Describe the emotion expressed in this image:  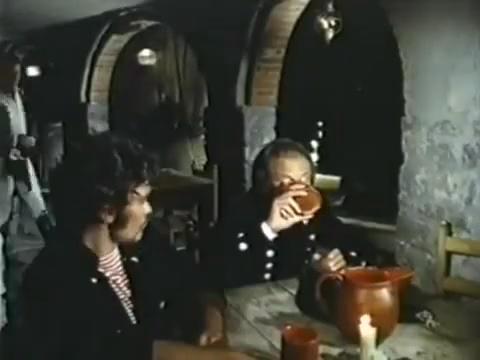
This person displays Suffering, valence and arousal with low intensity.